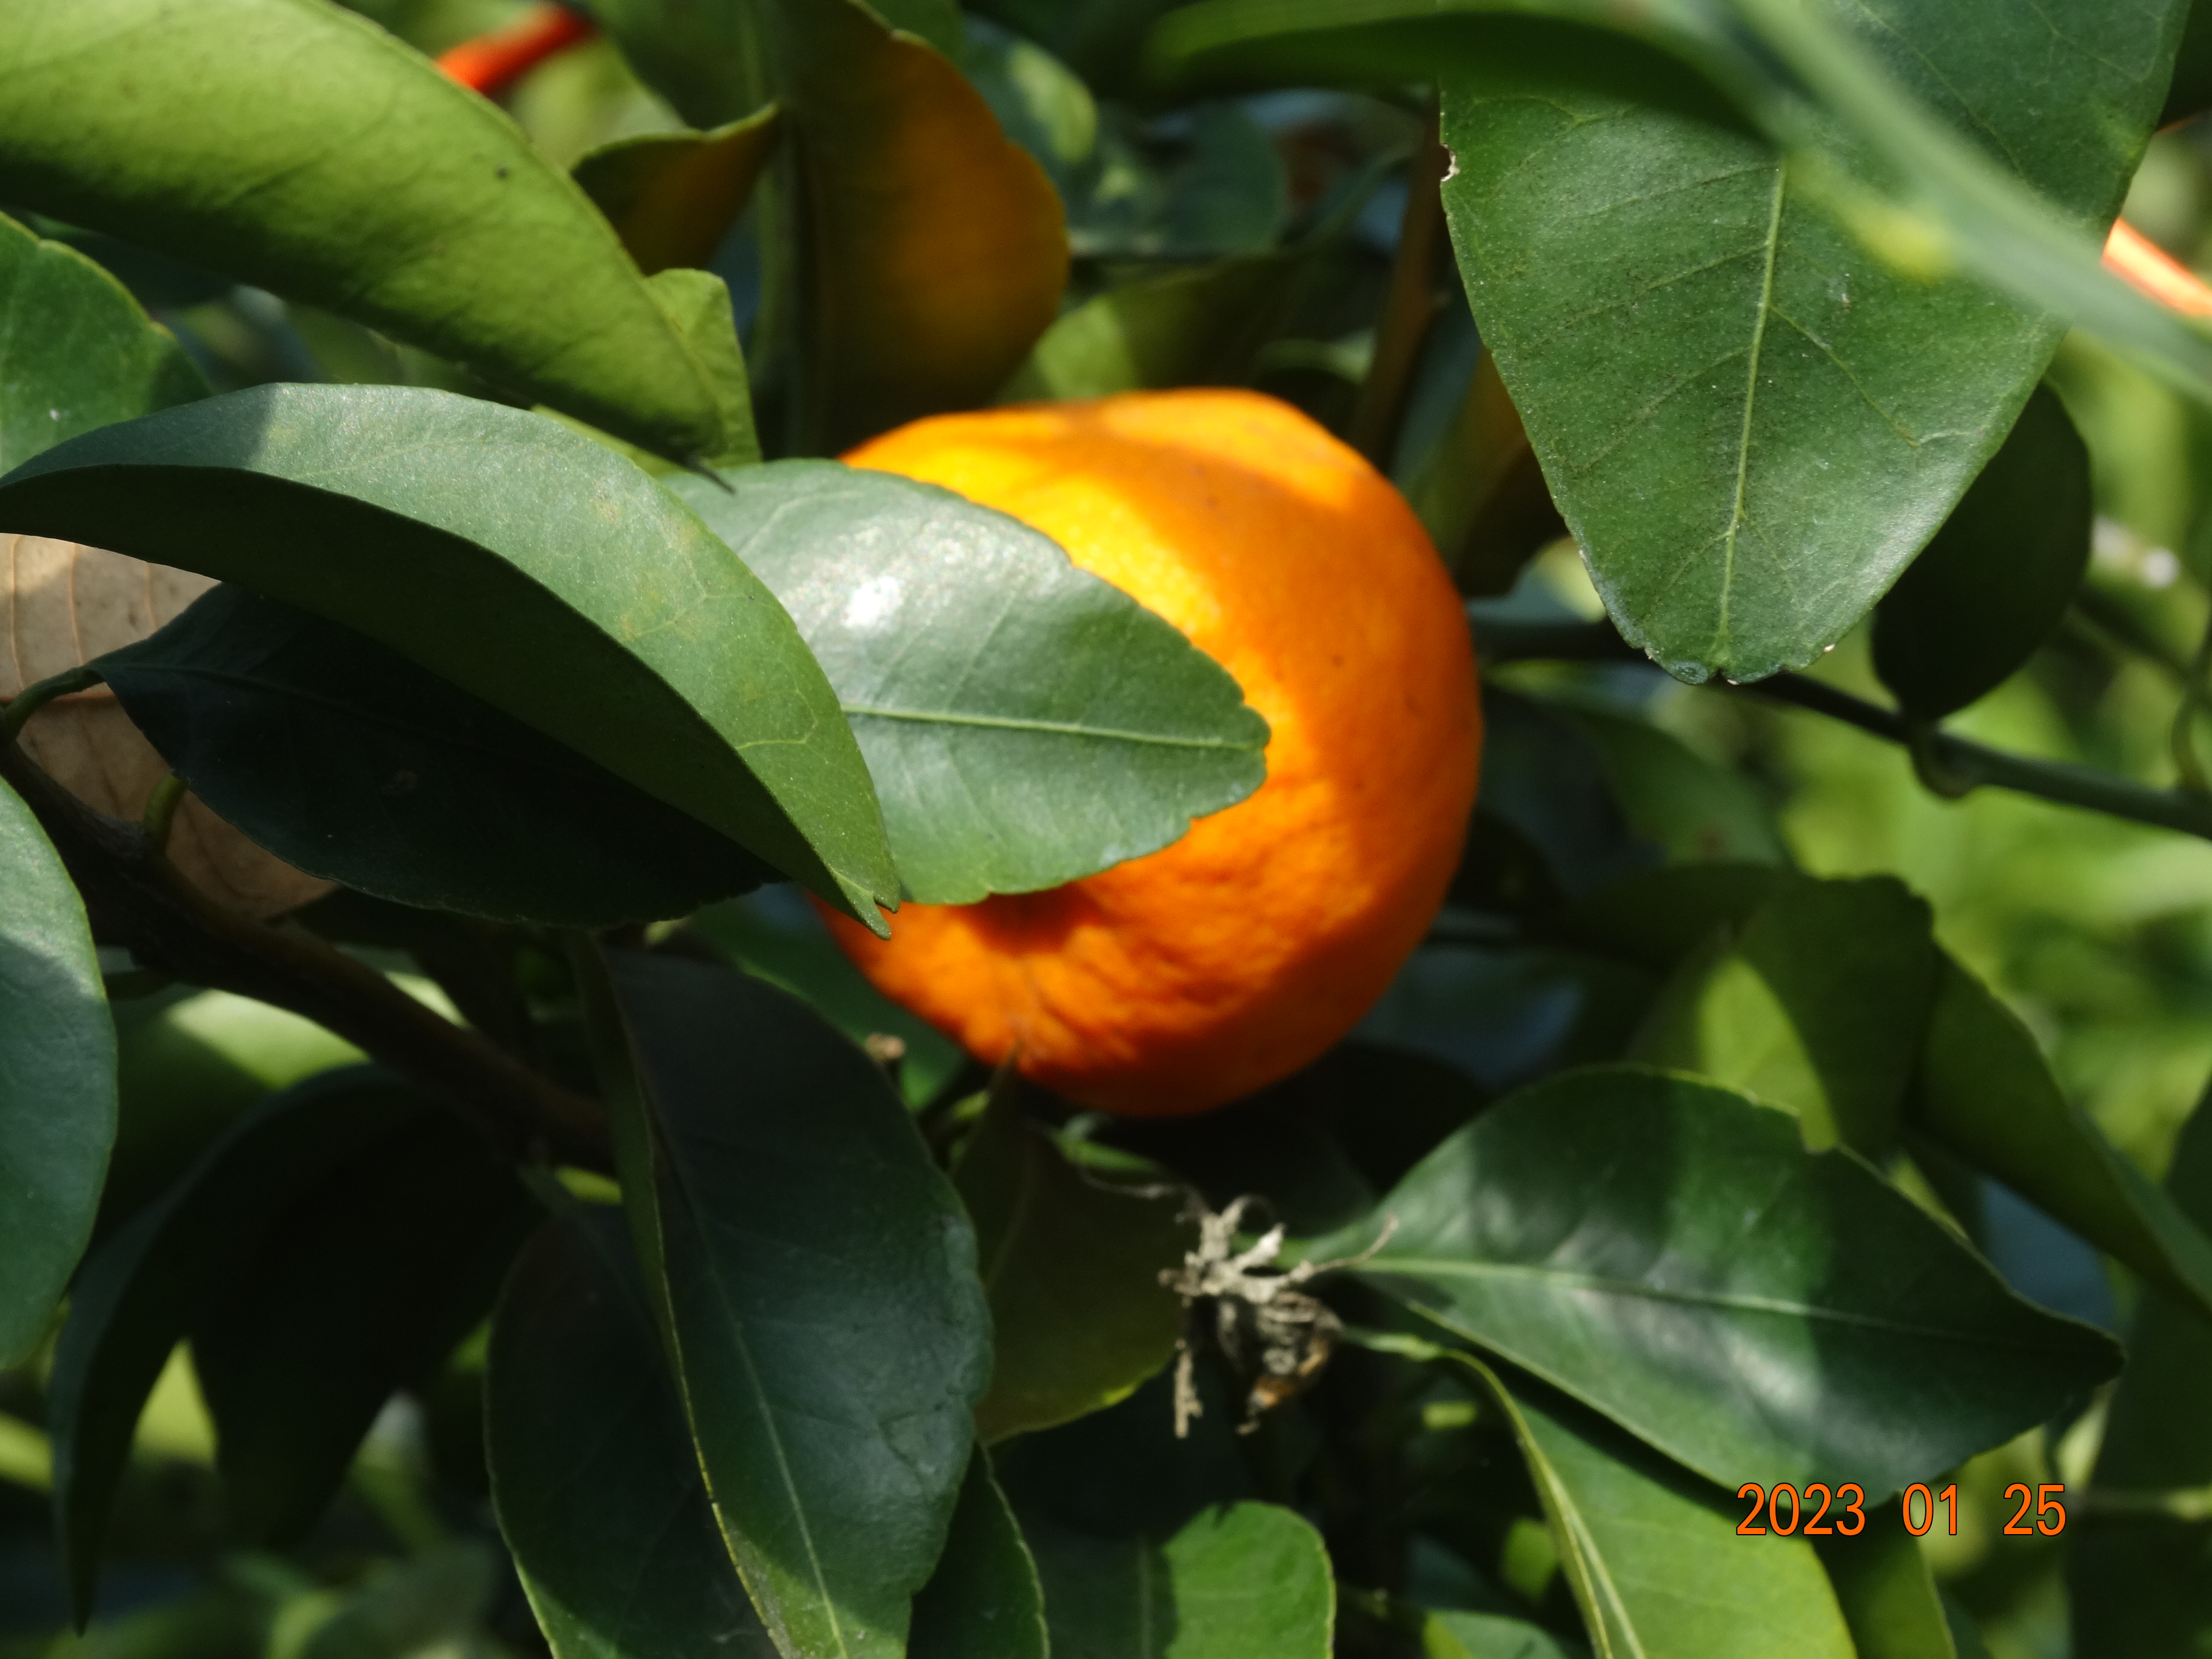
Citrus fruit variety: ponkan